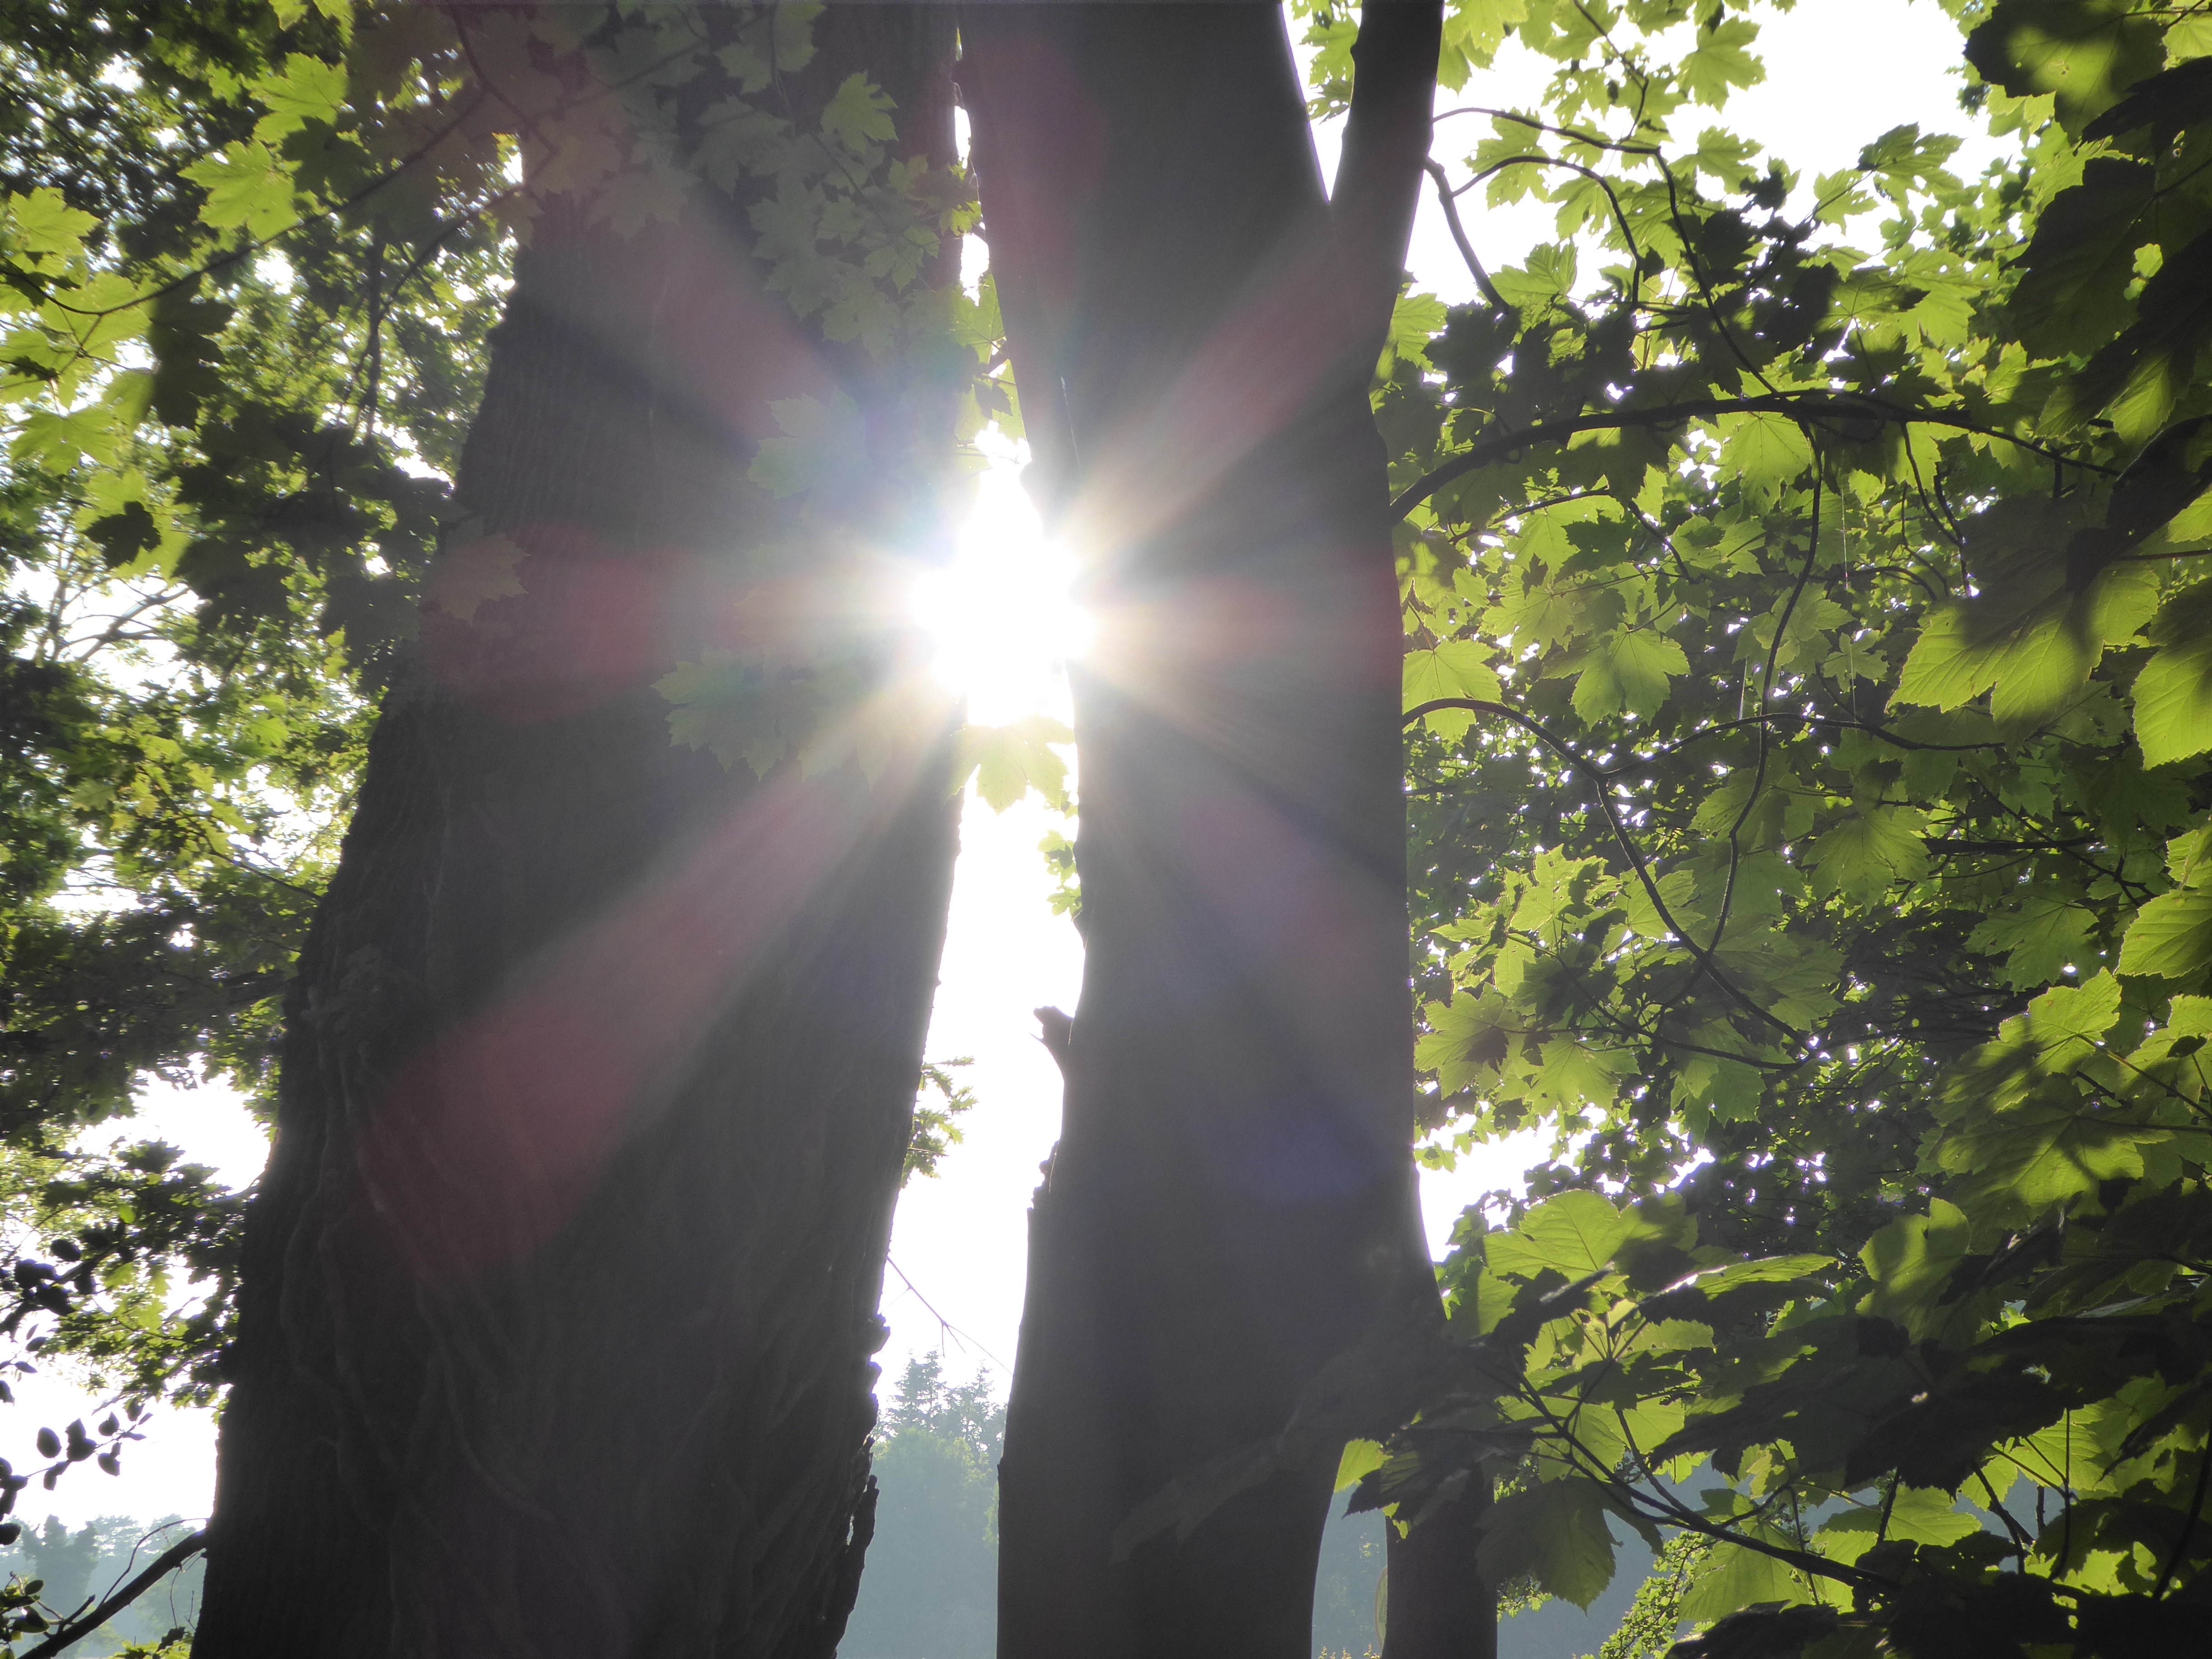
tree, forest, light, sunlight, leaf, jungle, woody plant